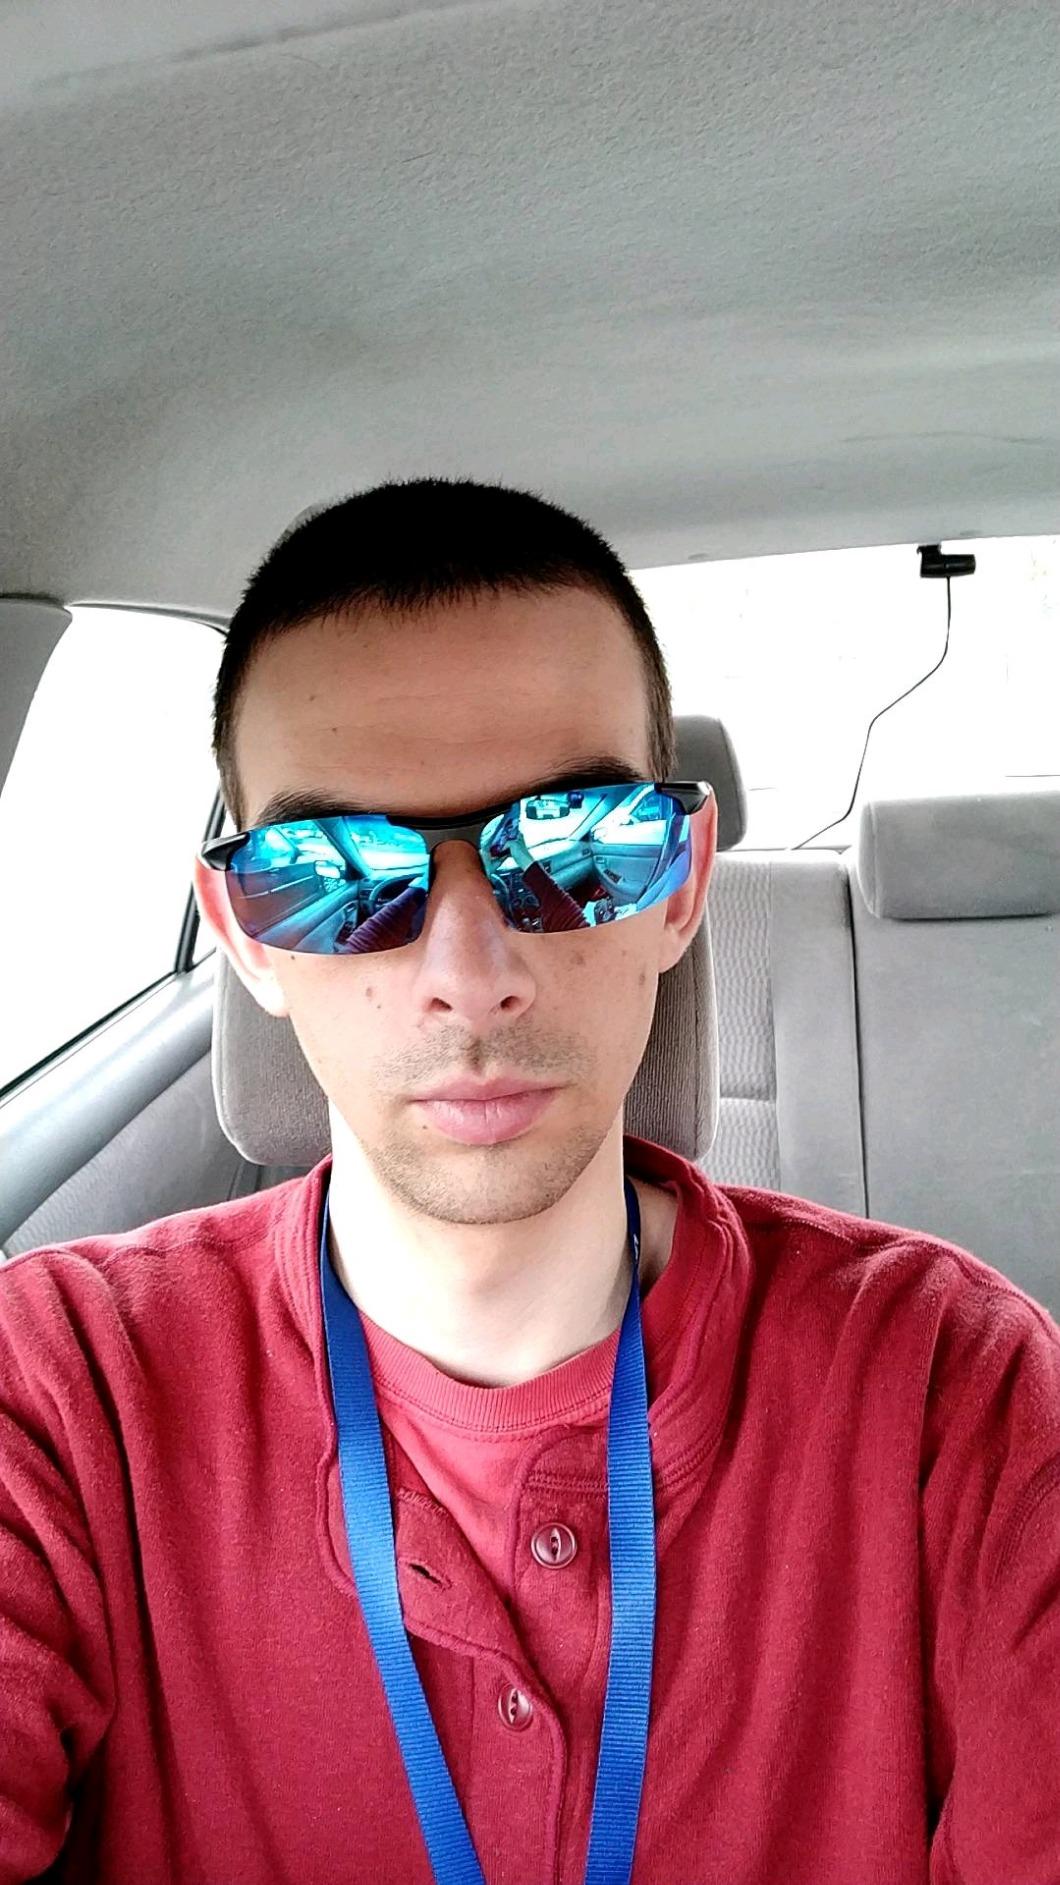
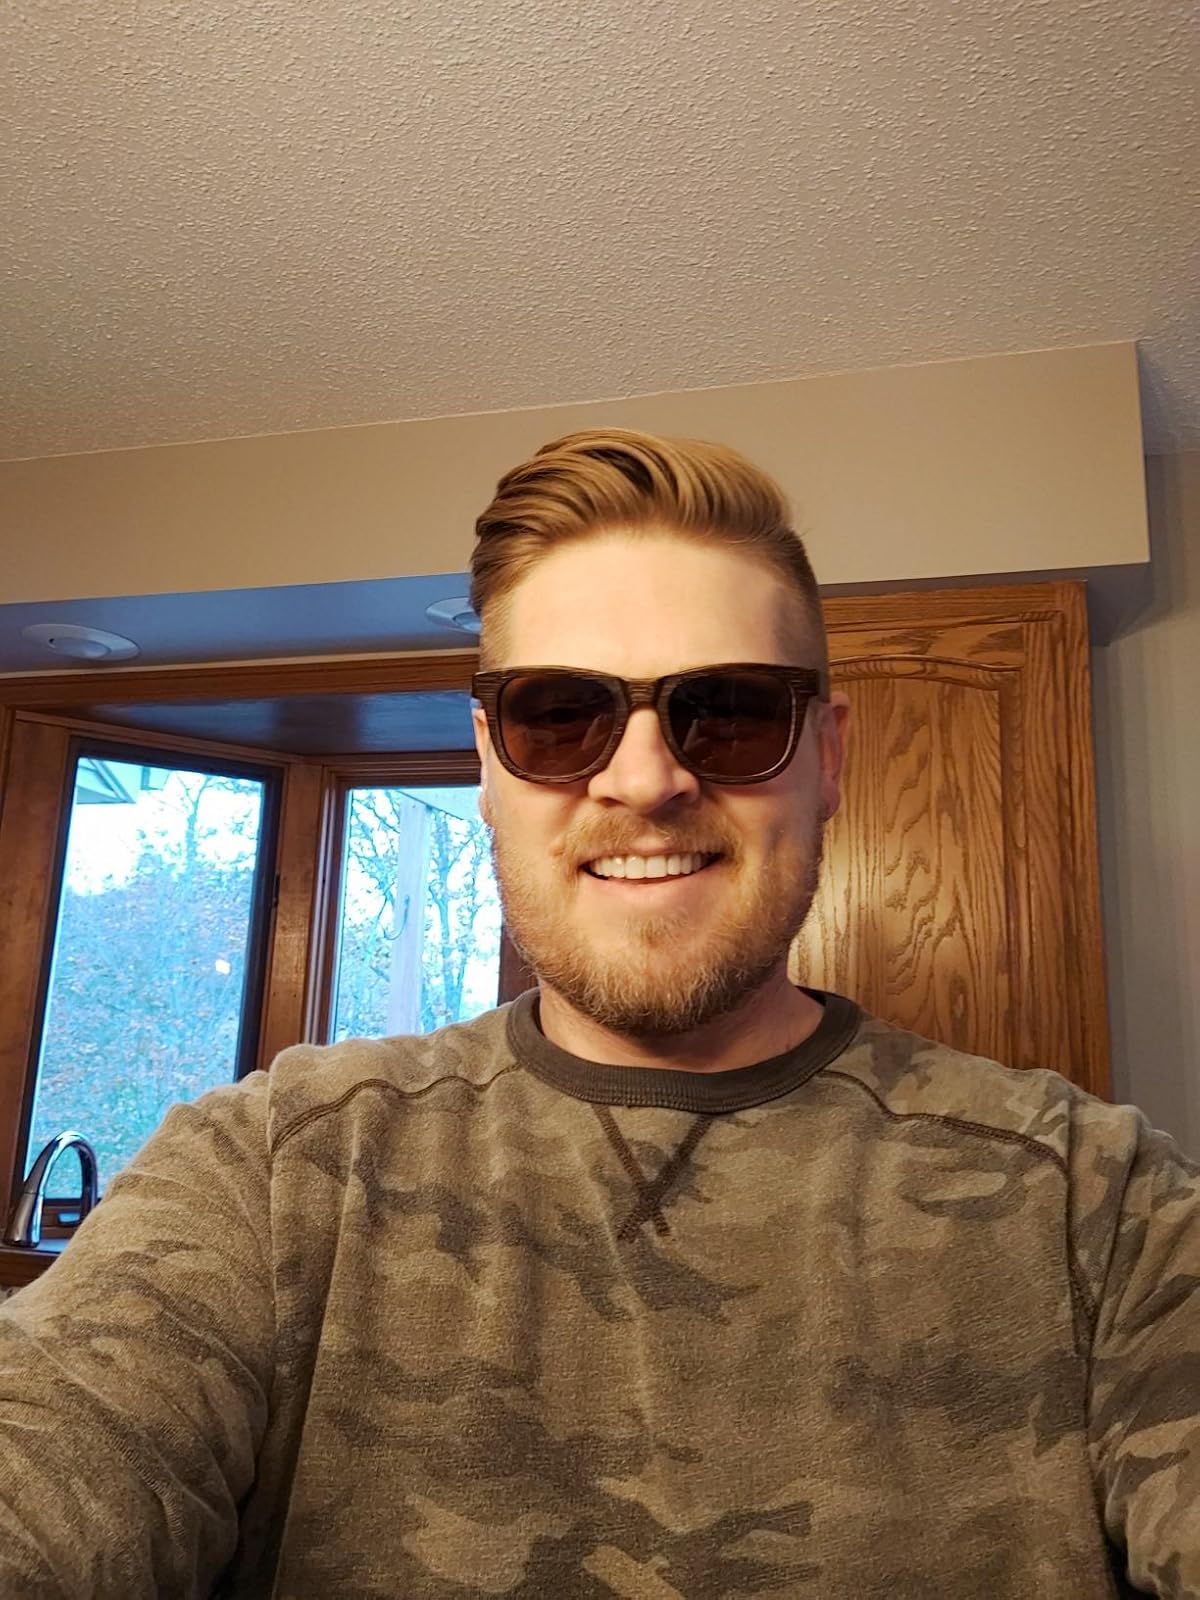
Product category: accessories_sunglasses
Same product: no